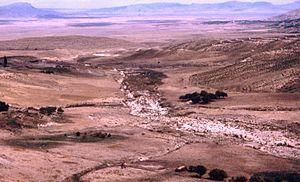
Paysage des Nememcha, Algérie.
Les Nemencha sont une grande confédération tribale algérienne. Elle serait soit d'origine berbère houara selon Tassadit Yacine, soit arabe selon Paul Gaffarel soit arabo-berbère, composée de clans arabes et berbères selon E.Carette. La confédération est installée dans un territoire qui porte leur nom en Algérie : le Plateau des Némencha. Ce territoire appartient géographiquement aux Aurès. Les Nemencha, fraction de la grande confédération berbère des Zénètes et des Houaras, habitent aujourd'hui les régions de Tébessa, Negrine, Khenchela et Ciar.